The Age of Anxiety

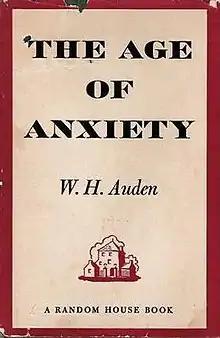
First edition (US) (publ. Random House)

The Age of Anxiety: A Baroque Eclogue (1947; first UK edition, 1948) is a long poem in six parts by W. H. Auden, written mostly in a modern version of Anglo-Saxon alliterative verse.